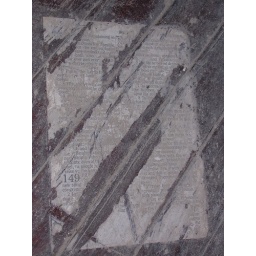
Found this on the floor of a house we were gutting in New Orleans